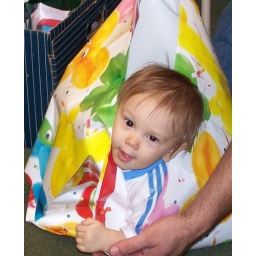
boy in a bag